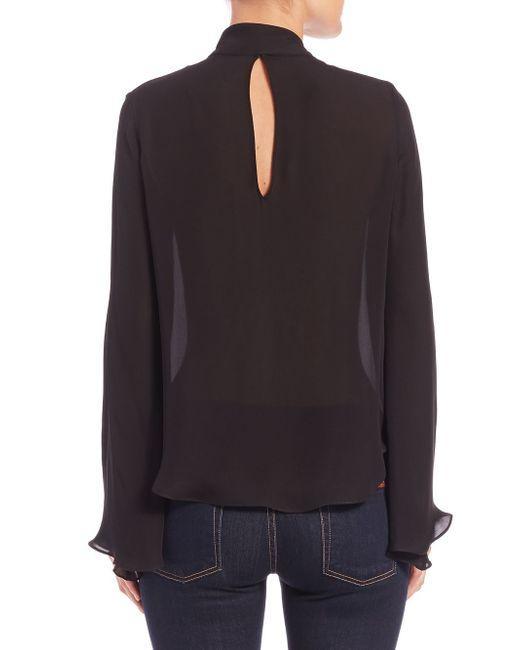
Langärmlige braune Bluse mit offenem Rücken